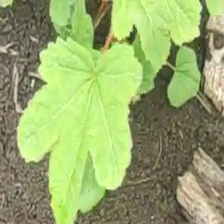
Weed species: Little_Mallow(Malva parviflora)